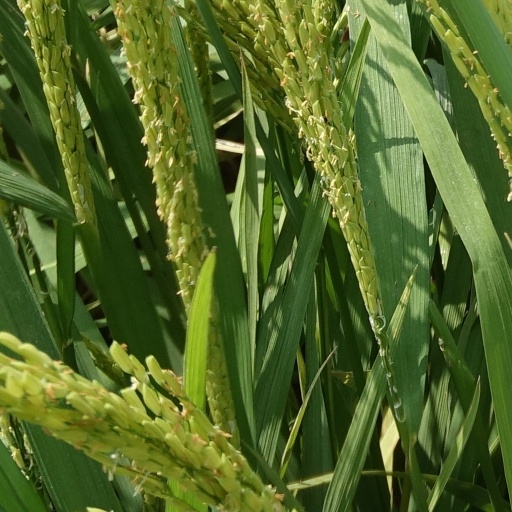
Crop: rice